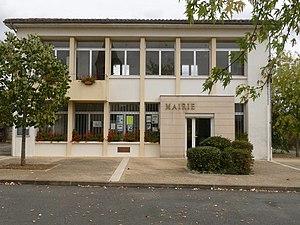
mairie de Pleuville, Charente, France
Pleuville est une commune du Sud-Ouest de la France, située dans le département de la Charente.